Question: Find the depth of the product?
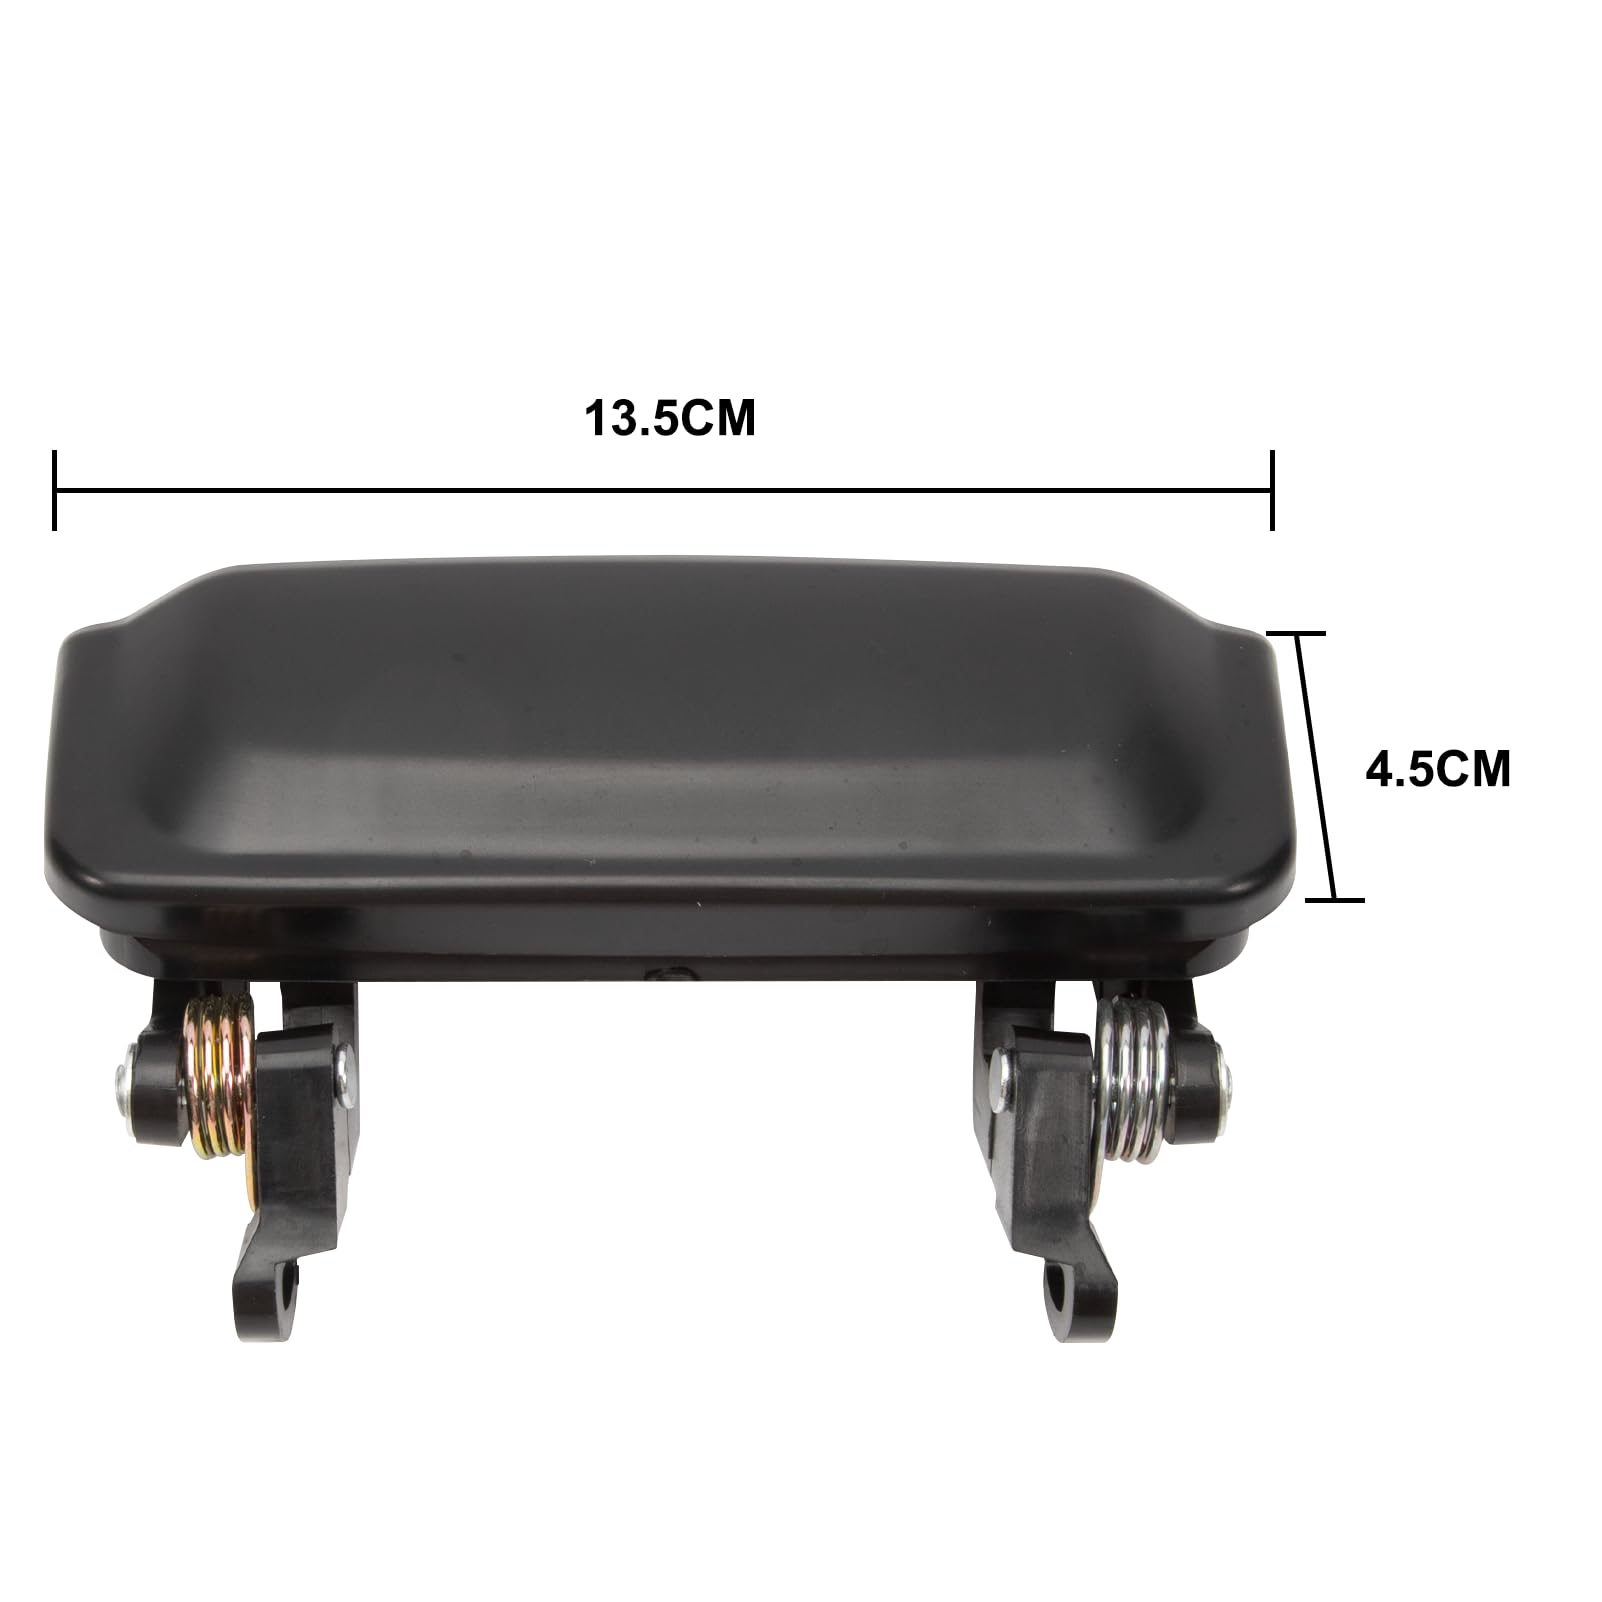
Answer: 13.5 centimetre